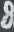
Number: 8